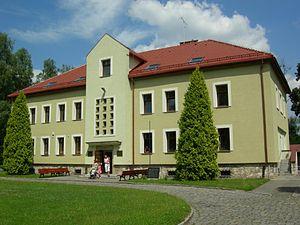
Musée de Łamboniwice (Lamsdorf)
Le camp de prisonniers de Lamsdorf était situé en Haute-Silésie en l'Allemagne d'avant 1945, dans le village de Lamsdorf qui s'appelle aujourd'hui Łambinowice dans le voïvodie Opolskie à l'ouest de la ville d'Opole. Il s'agissait de l'un des plus grands camps de prisonniers de la Seconde Guerre mondiale où des prisonniers de nombreuses nationalités ont été internés.